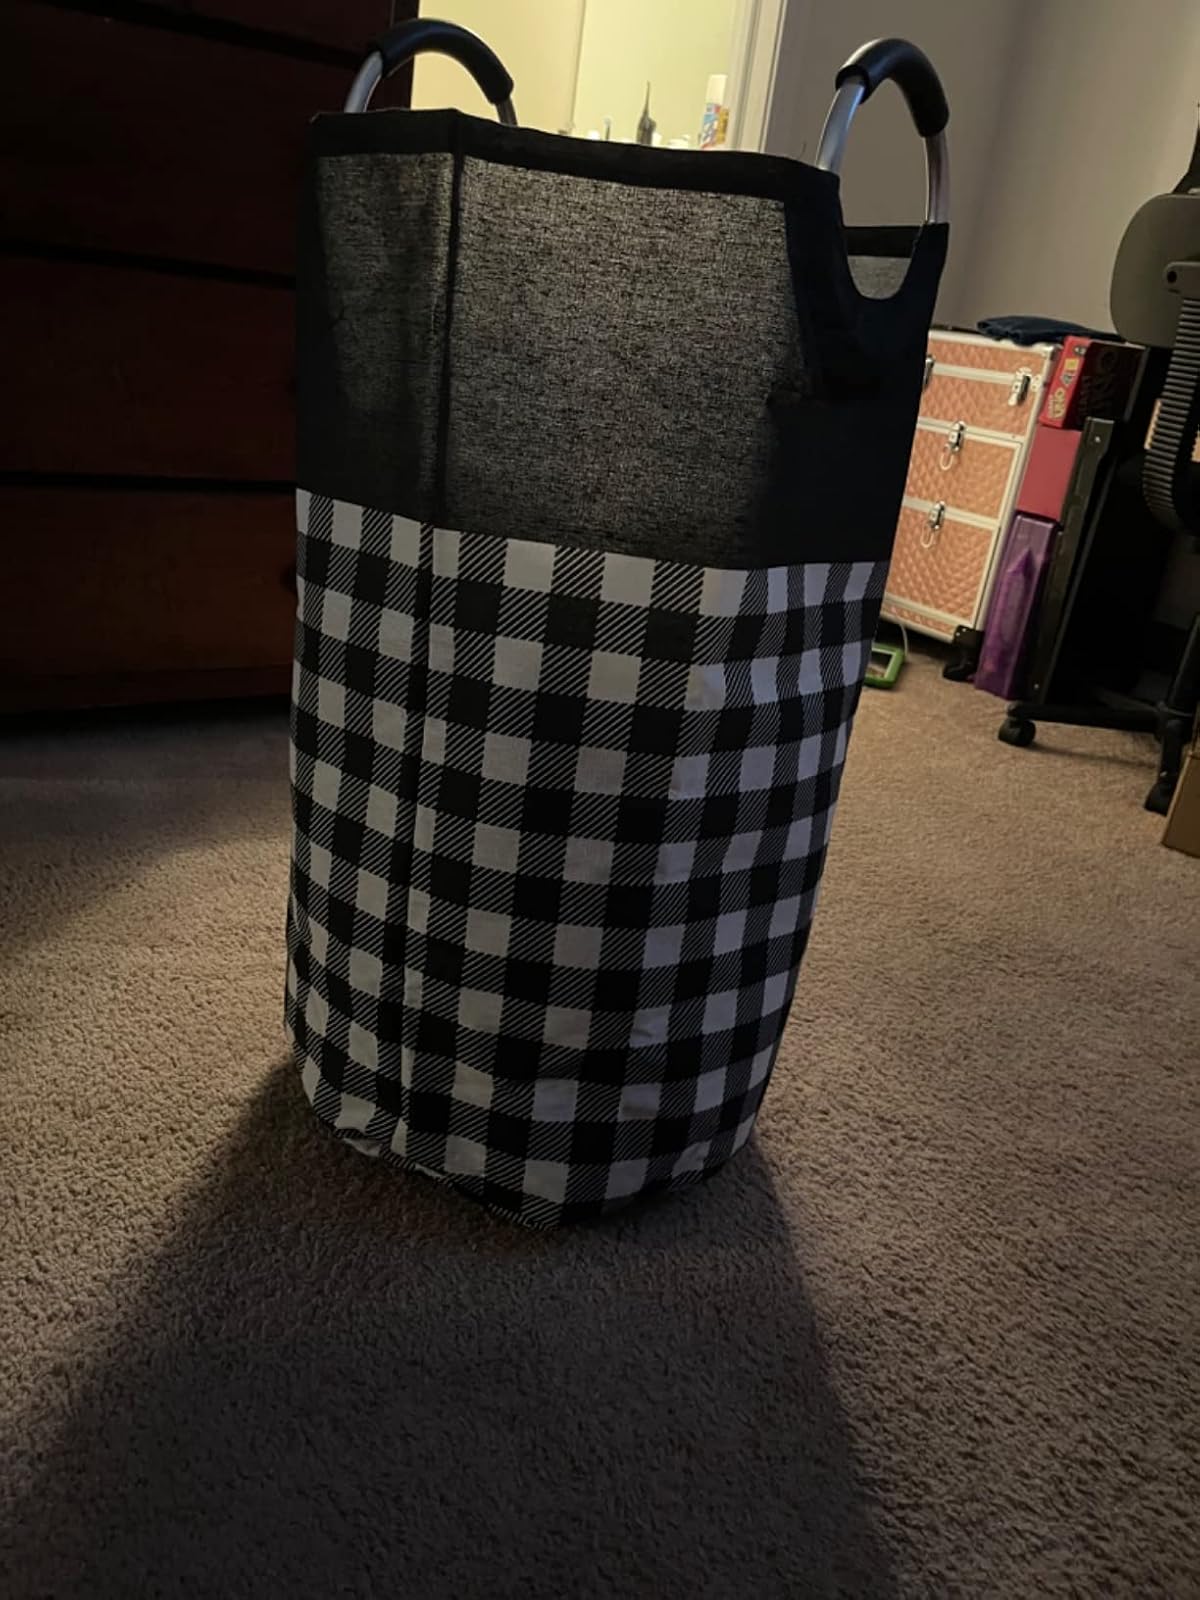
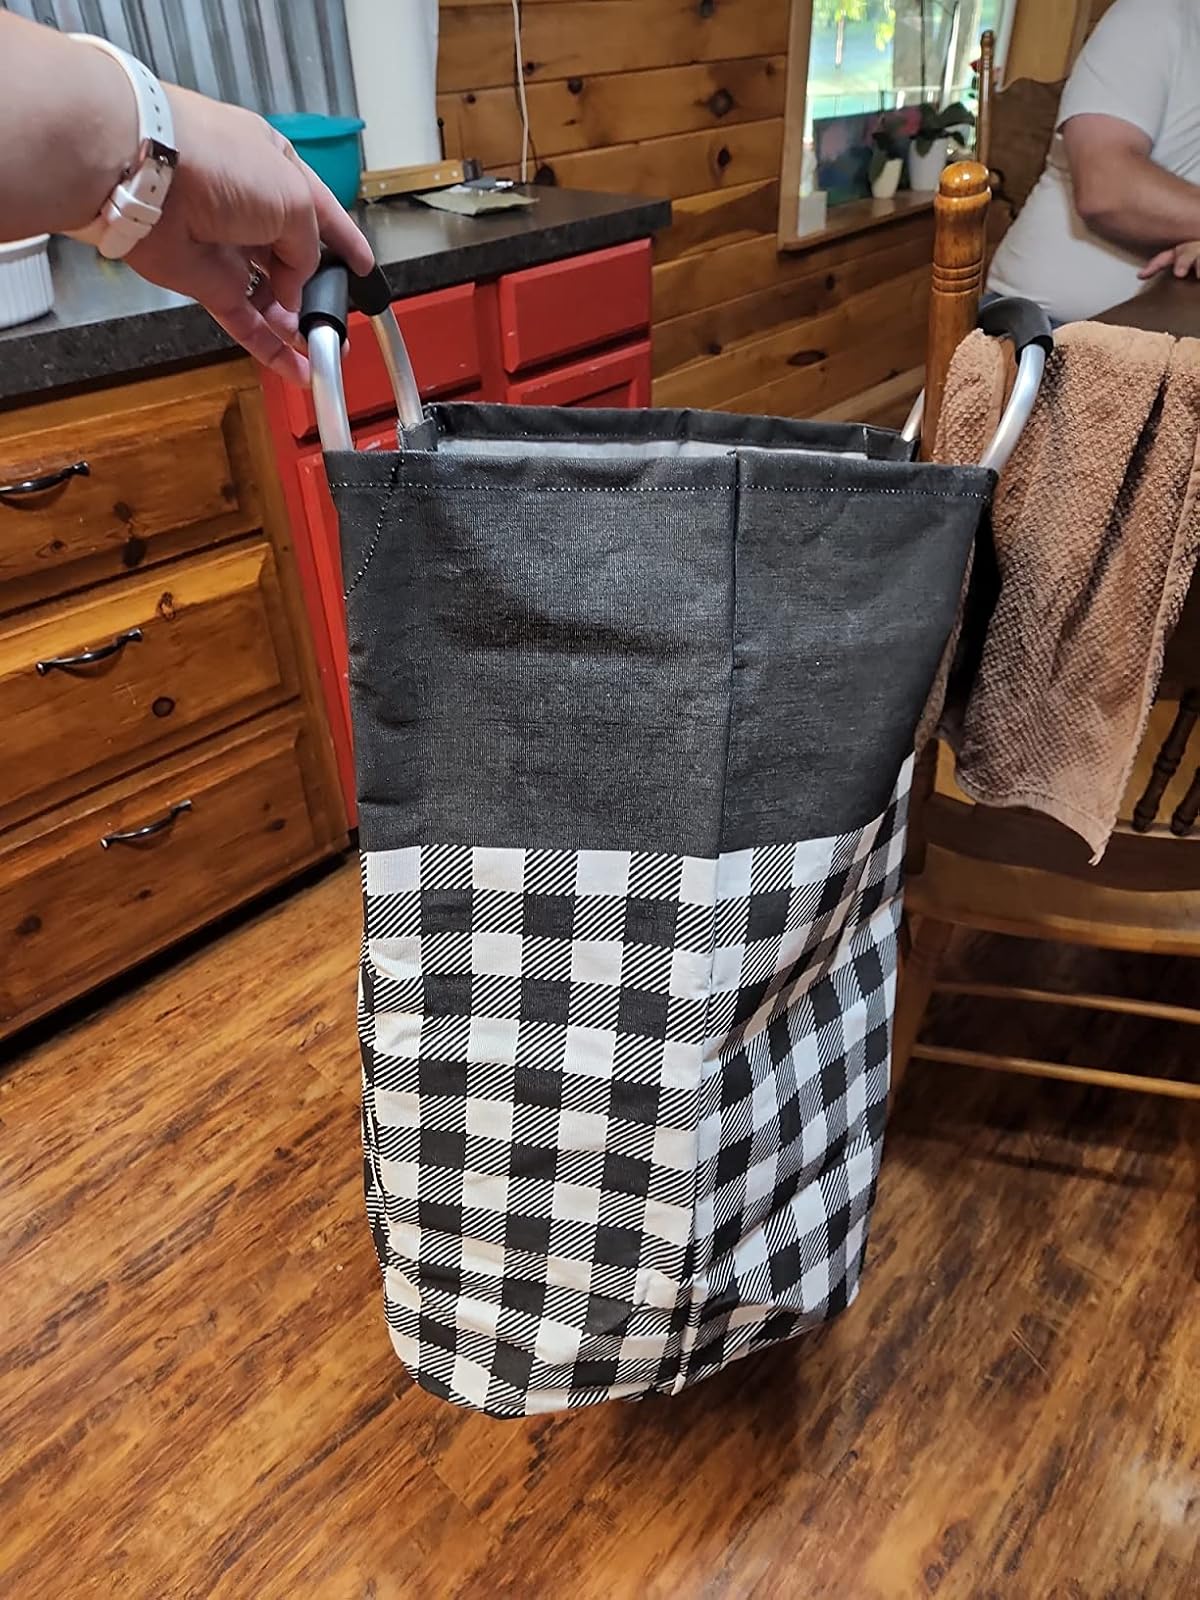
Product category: items_hamper
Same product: yes